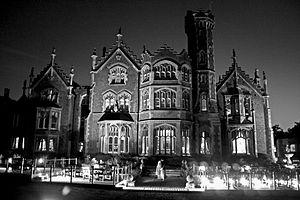
The Rocky Horror Picture Show est un film musical américain de Jim Sharman, sorti en 1975 et adapté de la comédie musicale de Richard O'Brien, The Rocky Horror Show créée à Londres en 1973. Le film fut présenté hors compétition lors du Festival international du film fantastique d'Avoriaz 1976.